Monta Ellis

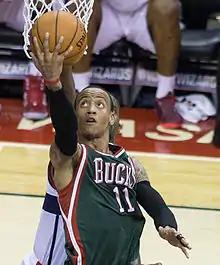
Ellis with the Bucks in March 2013

On March 13, 2012, Ellis was traded, along with Kwame Brown and Ekpe Udoh, to the Milwaukee Bucks in exchange for Andrew Bogut and Stephen Jackson. His debut for the Bucks came on March 16 against the Warriors in Oakland at Oracle Arena, where he recorded 18 points, four rebounds and four assists in a 120–98 win. His best performance for the Bucks in 2011–12 came on April 11, when he recorded 35 points, 10 assists, six rebounds and four steals in a 111–107 loss to the New York Knicks.